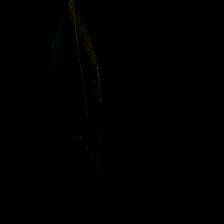
Plant: Neem